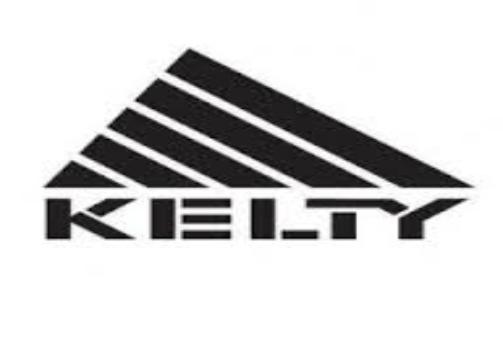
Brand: Kelty
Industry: Clothes